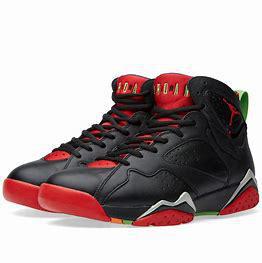
Brand: Jordan
Model: 7 Retro